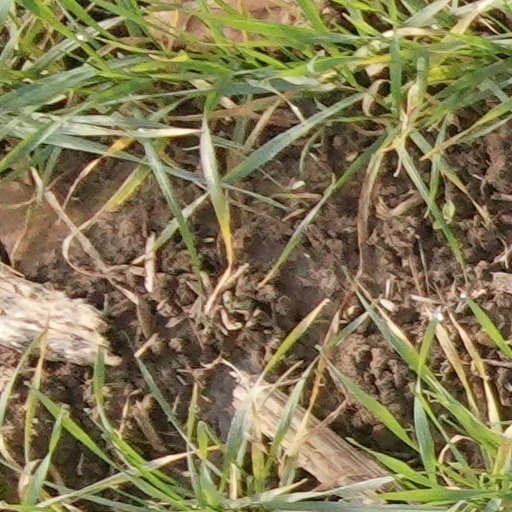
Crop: wheat